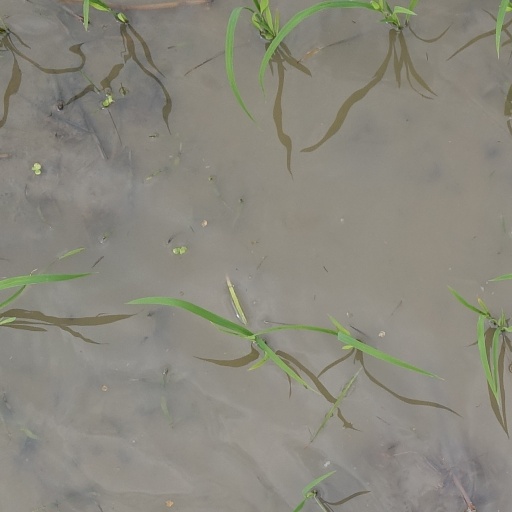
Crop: rice